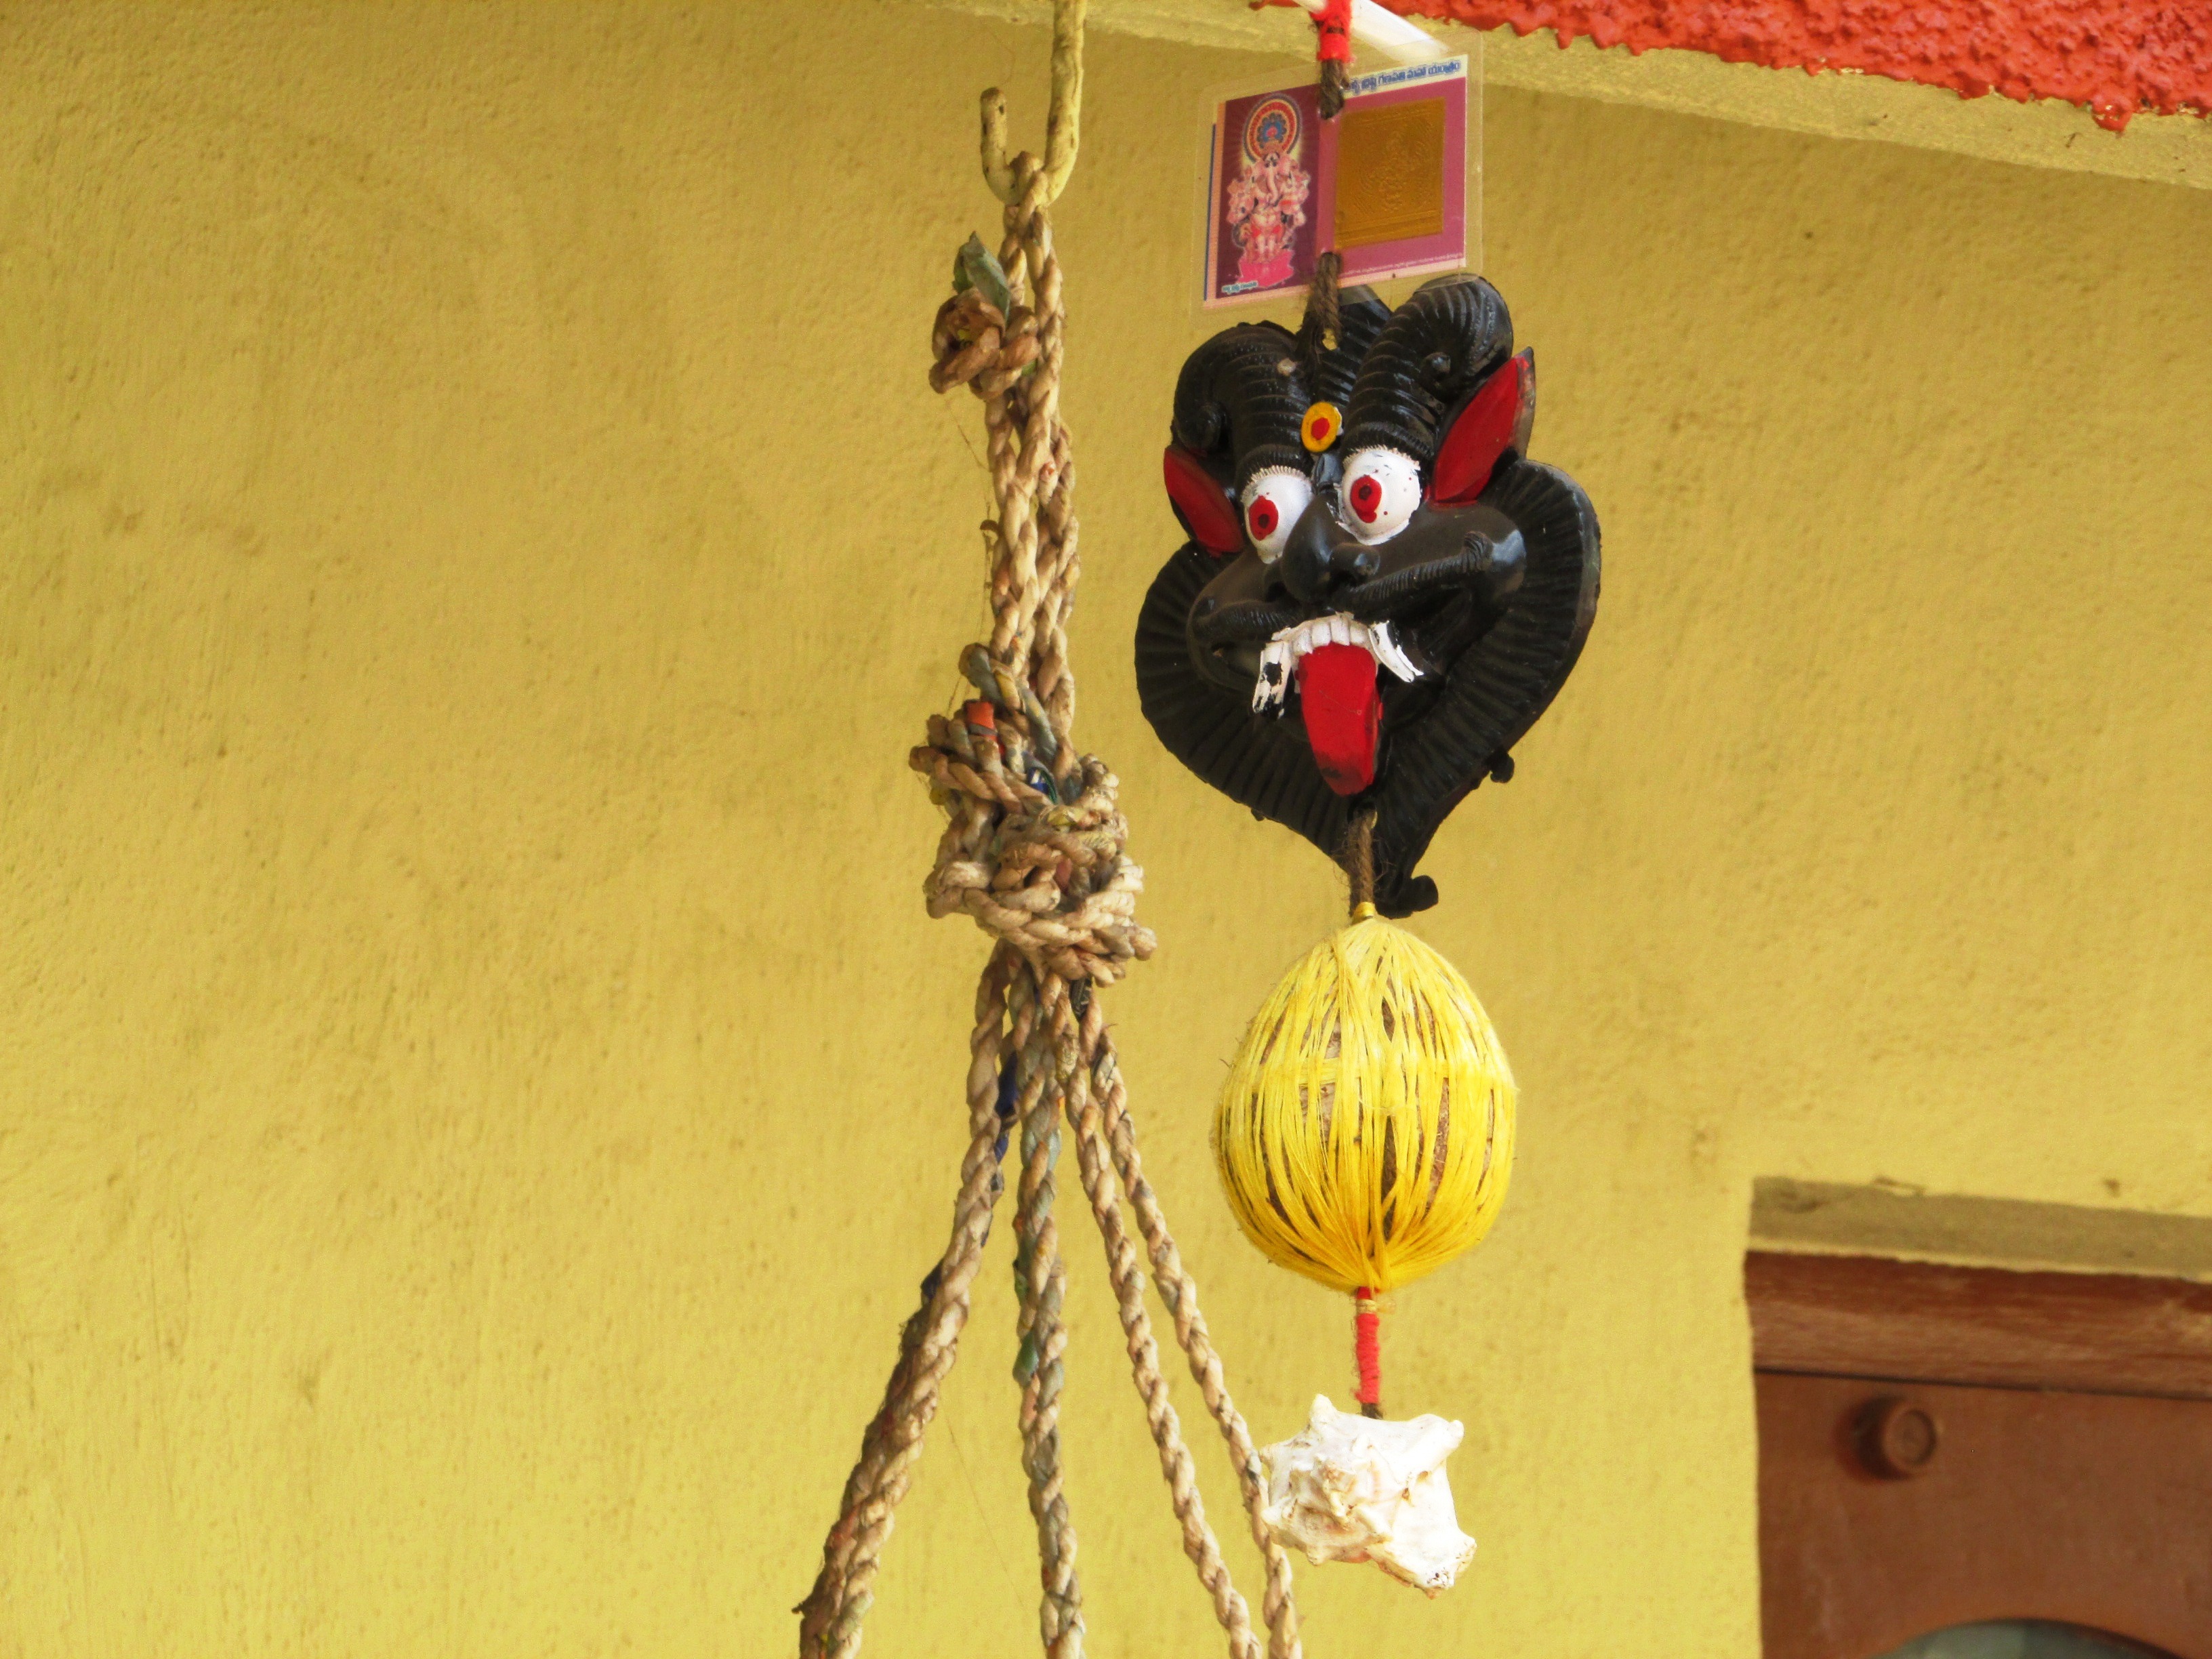
color, yellow, toy, dharwad, art, scary, mask, india, demon, charm, superstition, evil, demonic, ward off